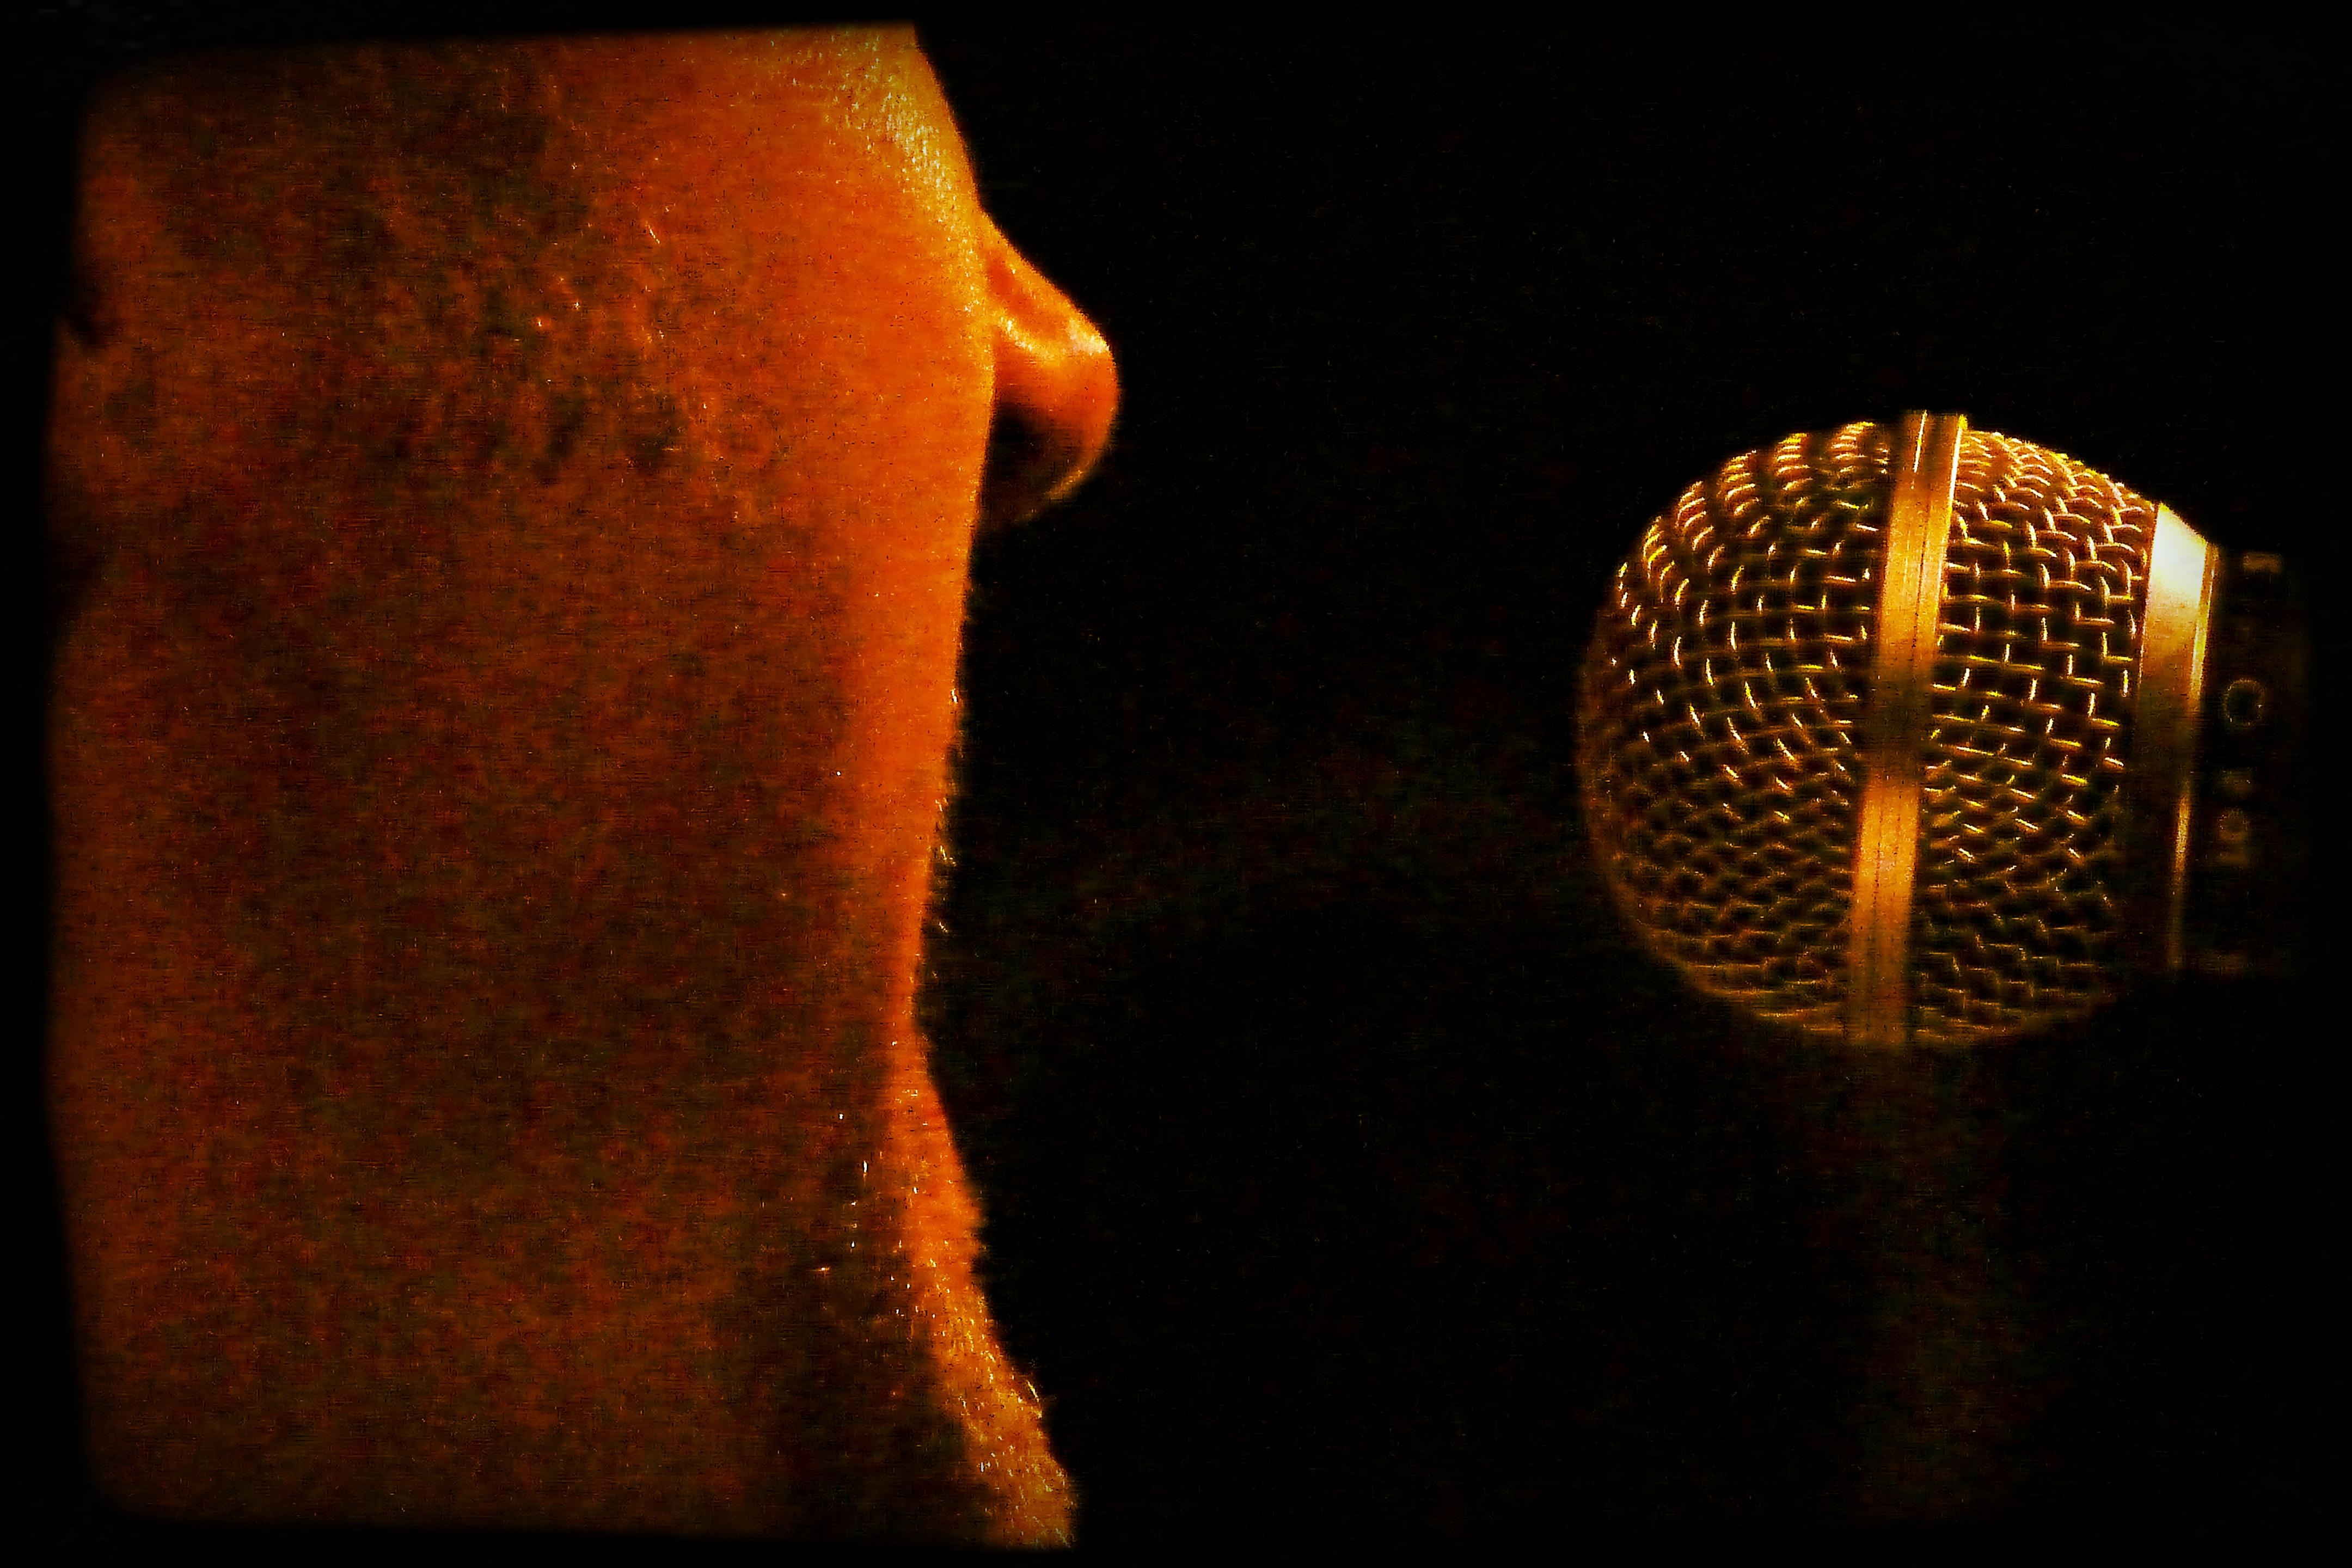
hand, man, light, singer, microphone, darkness, musician, yellow, lighting, blues, artists, macro photography, open air